The Dragon Dentist

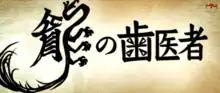
The title card for the original short anime.

is an 8-minute-long original net animation written and directed by Ōtarō Maijō that was released as the first part of Hideaki Anno's weekly series "Japan Animator Expo". The story follows a girl who is tasked with becoming a dentist for a dragon. A two-part anime television special adaptation was aired in February 2017.